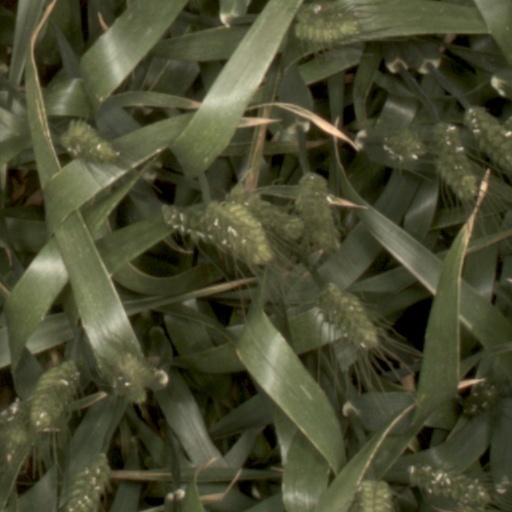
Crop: wheat